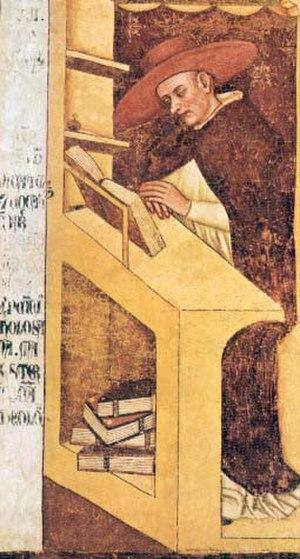
Tommaso Barisini dit Tommaso da Modena est un peintre et miniaturiste italien du XIVᵉ siècle de style byzantin, qualifié de primitif italien.